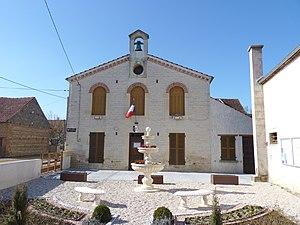
Mairie, Bessey-lès-Cîteaux (Côte d'Or, Bourgogne, France)
Bessey-lès-Cîteaux est une commune française située dans le département de la Côte-d'Or en région Bourgogne-Franche-Comté.